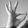
ASL letter: F